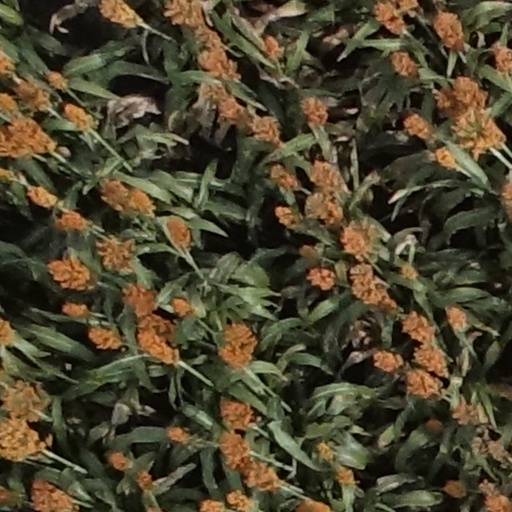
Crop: sorghum